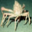
Label: cra